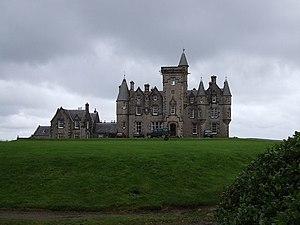
Cette liste recense les principaux châteaux du council area d'Argyll and Bute en Écosse.